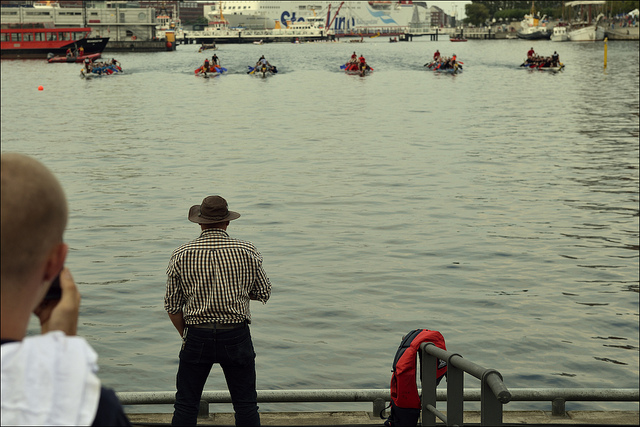
People watch a boat race heading toward the stands.